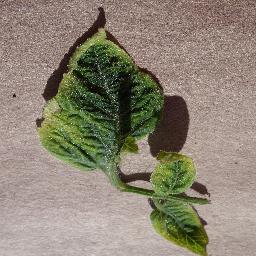
Label: Tomato___Tomato_Yellow_Leaf_Curl_Virus